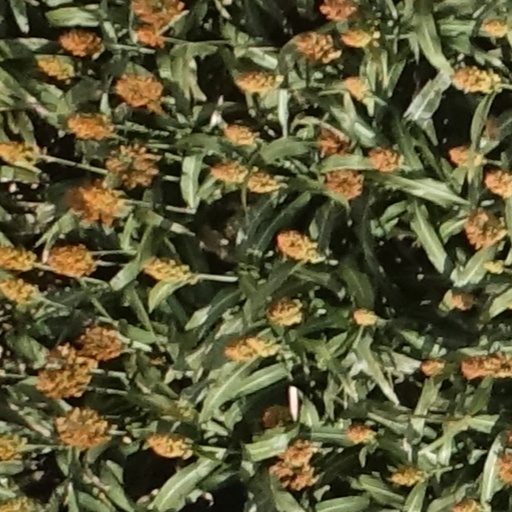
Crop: sorghum